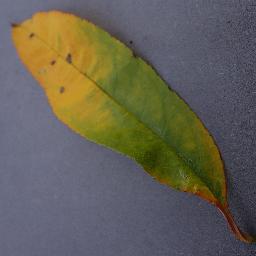
Label: Peach___Bacterial_spot